Great Game

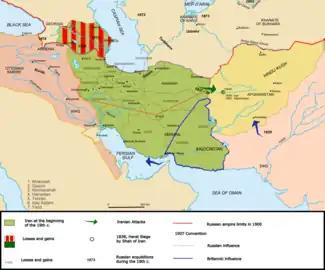
Influence zones in Iran following the Anglo-Russian Convention of 1907

Britain feared increased Russian influence in Tibet, due to contacts between the Russia-born Buryat Agvan Dorzhiev and the 13th Dalai Lama. Agvan Dorzhiev claimed that Russia was a powerful Buddhist country that would ally with Tibet against China or Britain. In response, Britain sought to increase its own influence in Tibet as a buffer for British India. British forces, led by Sir Francis Younghusband, invaded the country with the Curzon expedition in 1904 and made a treaty with the Tibetans, the 1904 Lhasa Convention.